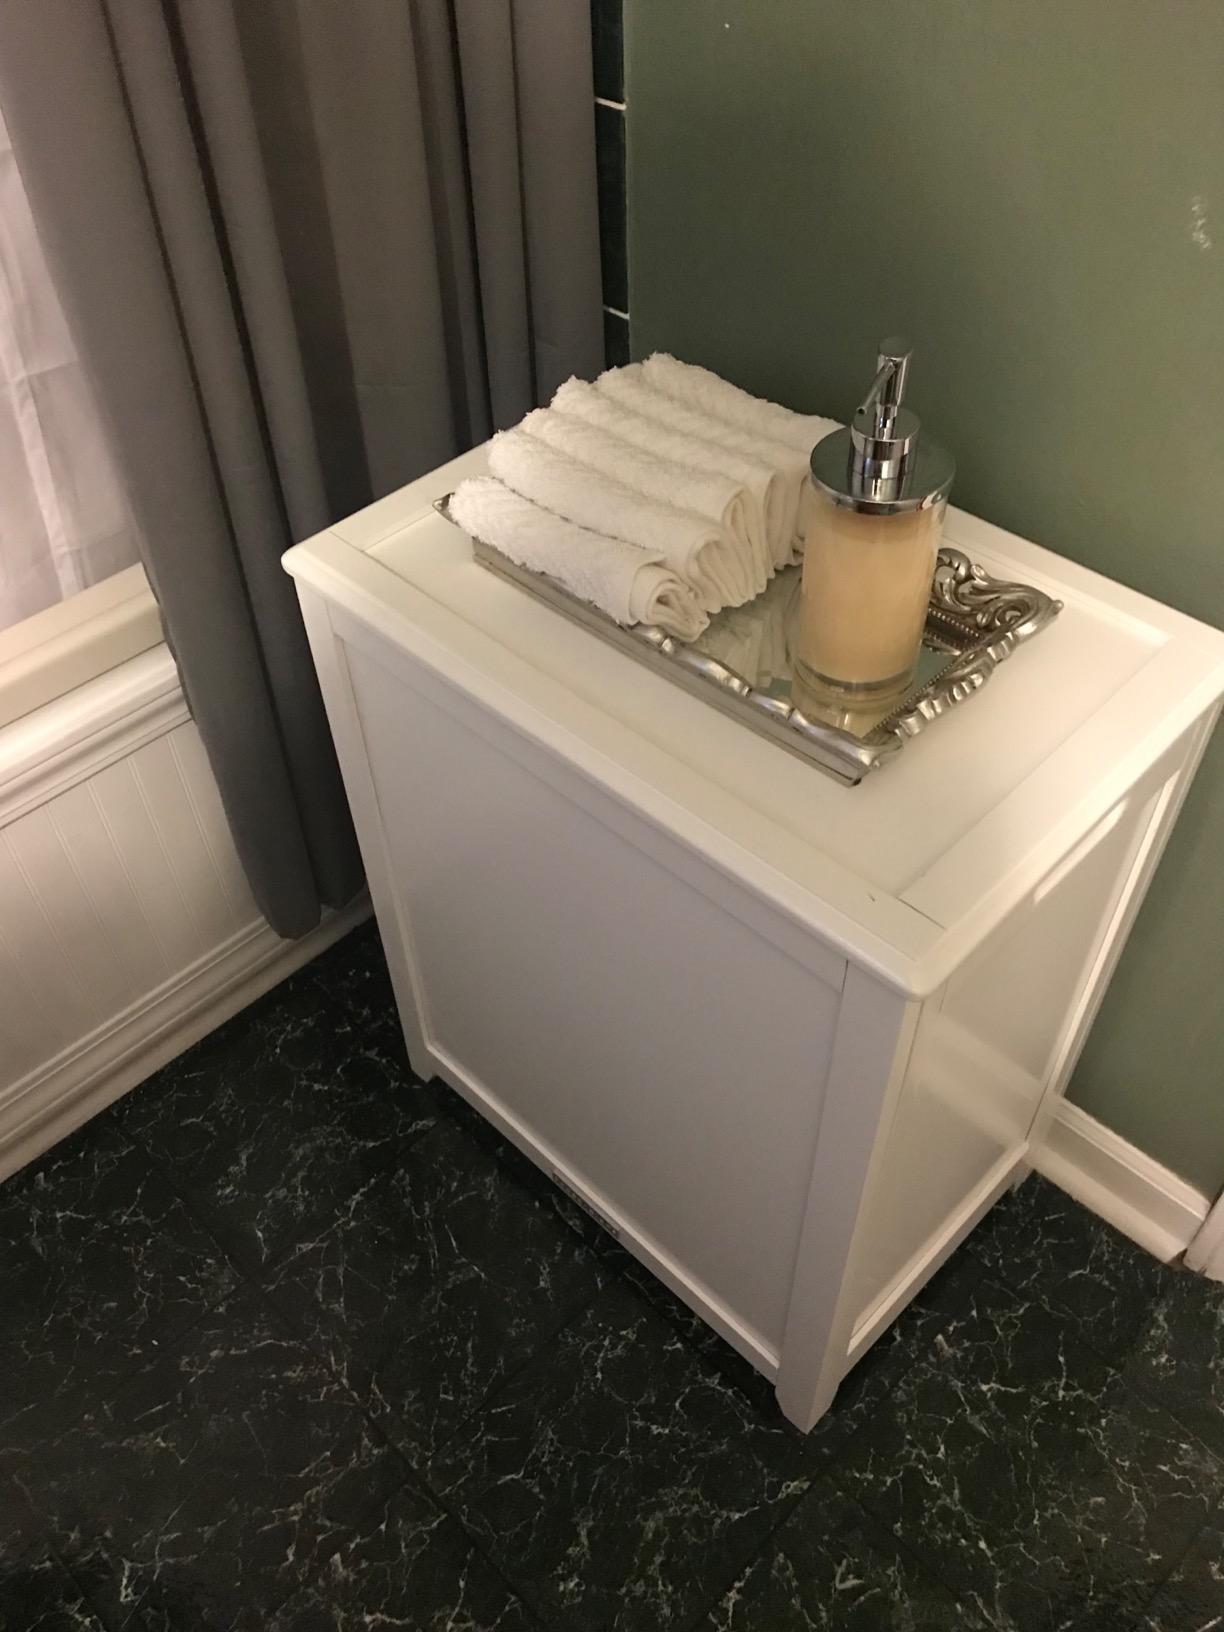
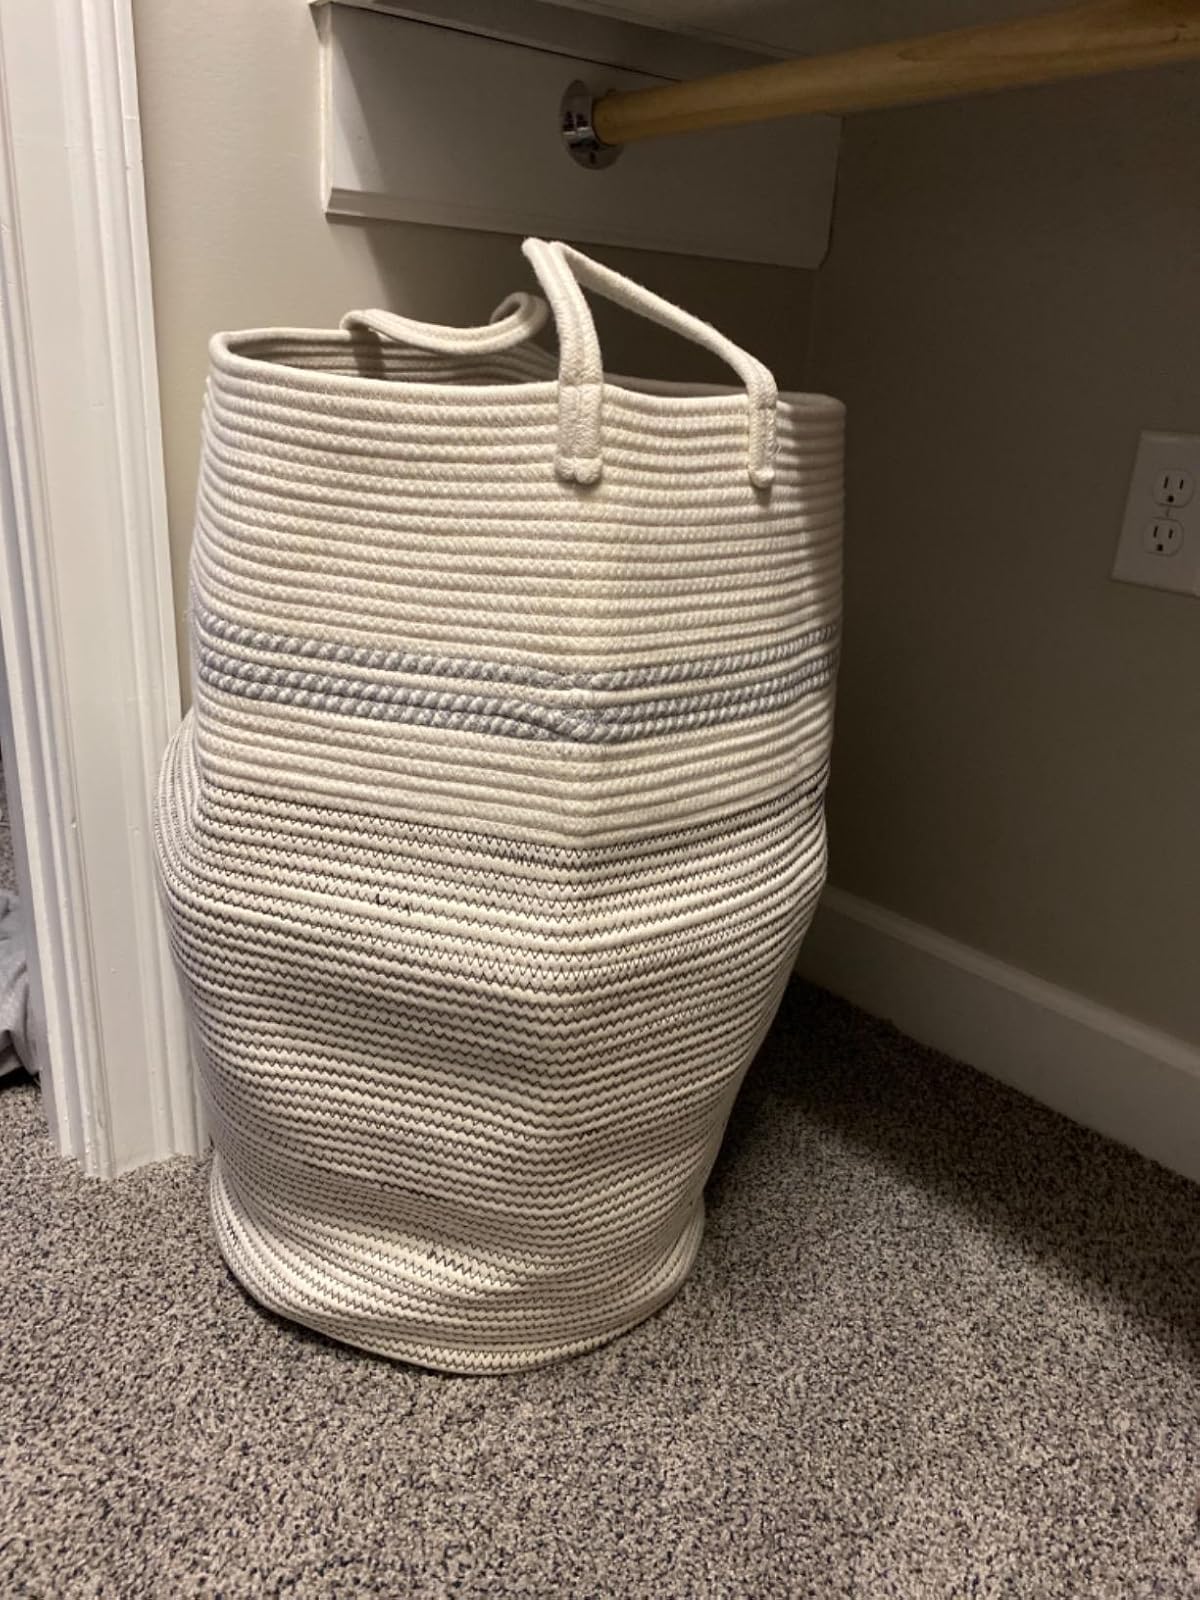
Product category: items_hamper
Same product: no